List of Dynasty (2017 TV series) characters

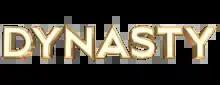
"Dynasty" logo

"Dynasty" is a 2017–2022 American television series based on the 1980s prime time soap opera of the same name.